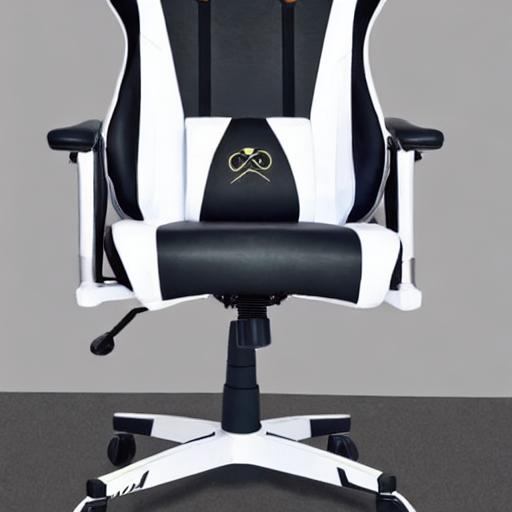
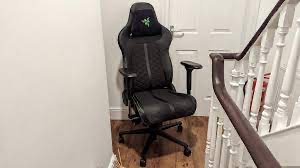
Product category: items_chair
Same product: no